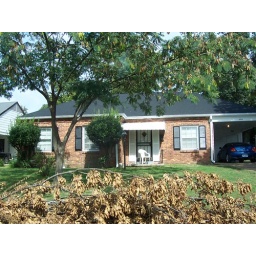
This is the house I grew up in. We didn't have that tree in the front yard, though.